Joaquim Murtinho

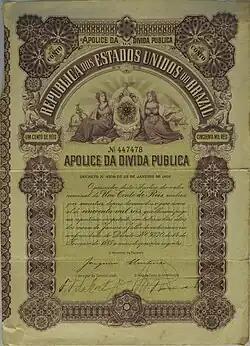
1902 decree of the Brazilian Ministry of Finance signed by Joaquim Murtinho

Joaquim Murtinho left medicine for a political career, a practice common in post-colonial Brazil. He served two non-consecutive terms and as a government minister. Murtinho initially served as Minister of Industry, Transport and Public Works (1899–1902) under Prudente de Morais, the fourth President of Brazil; and Minister of Finance (1898–1902) under president Campos Sales.